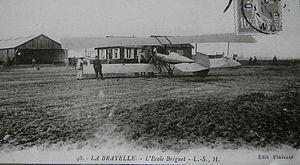
Champ d'aviation de la Brayelle - Douai
Le champ d'aviation de la Brayelle est historiquement l'un des premiers champs d'aviation de France, en 1908. Il est lié à l'histoire familiale des Breguet.